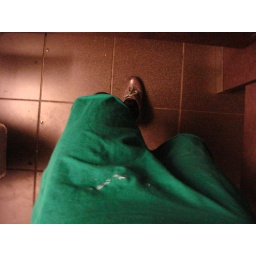
Disastrous white stuff in the front of my dress